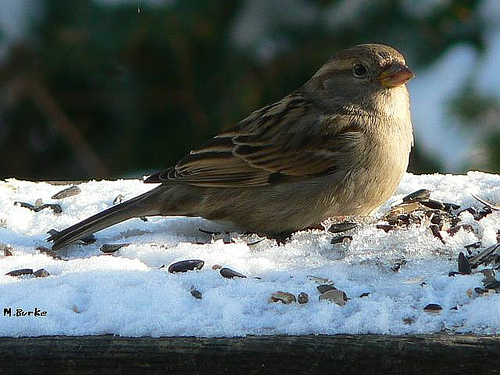
a small light brown bird with a stout bill has darker brown streaks on its back and wings and a lighter brown superciliary.
bird has brown body feathers, brown breast feathers, and brown beakthe body of the bird is brown with brown and tan wingbars and a thick orange bill.
a brown sparrow with pale brown throat, breast and belly, and black streaks on its brown wings.
this small bird has brown and black striped wings and a light brown breast
this bird is brown with black and has a very short beak.
a small brown bird, with black stripes on its wings, and a short bill.
this bird is brown with black and has a very short beak.
this bird has a brown side and breast, with a reddish colored bill
this bird has wings that are brown and has an orange bill
Species: Field Sparrow